Racuchy

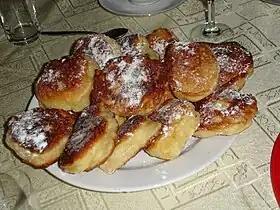
Racuchy topped with powdered sugar

Racuchy ("racuch") is a traditional Polish dish from the same family of foods as the crêpe and similar to American or Scottish pancakes. Racuchy are made from flour, milk, eggs, sugar and a pinch of salt. Racuchy are made with yeast or, in other versions, baking powder or baking soda. Racuchy are pan fried in oil. In Poland, racuchy are usually eaten for dinner, snack or supper.